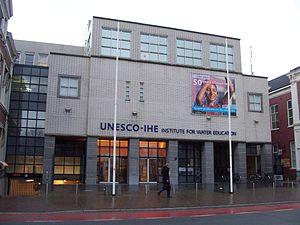
Le siège de l'UNESCO-IHE à Delft en 2007.
UNESCO-IHE est le plus grand institut d'éducation scientifique relative à l'eau dans le monde et le seul institut dans le système de l'ONU autorisé à délivrer des diplômes reconnus de Masters ès Sciences et de doctorats. Le siège de l’UNESCO-IHE est à Delft, Pays-Bas.
Delft est une ville et commune de la province néerlandaise de Hollande-Méridionale. Comptant 103 601 habitants au 1ᵉʳ janvier 2020, elle est située entre La Haye et Rotterdam, le long du canal du Rhin à la Schie, dans la conurbation de la Randstad.